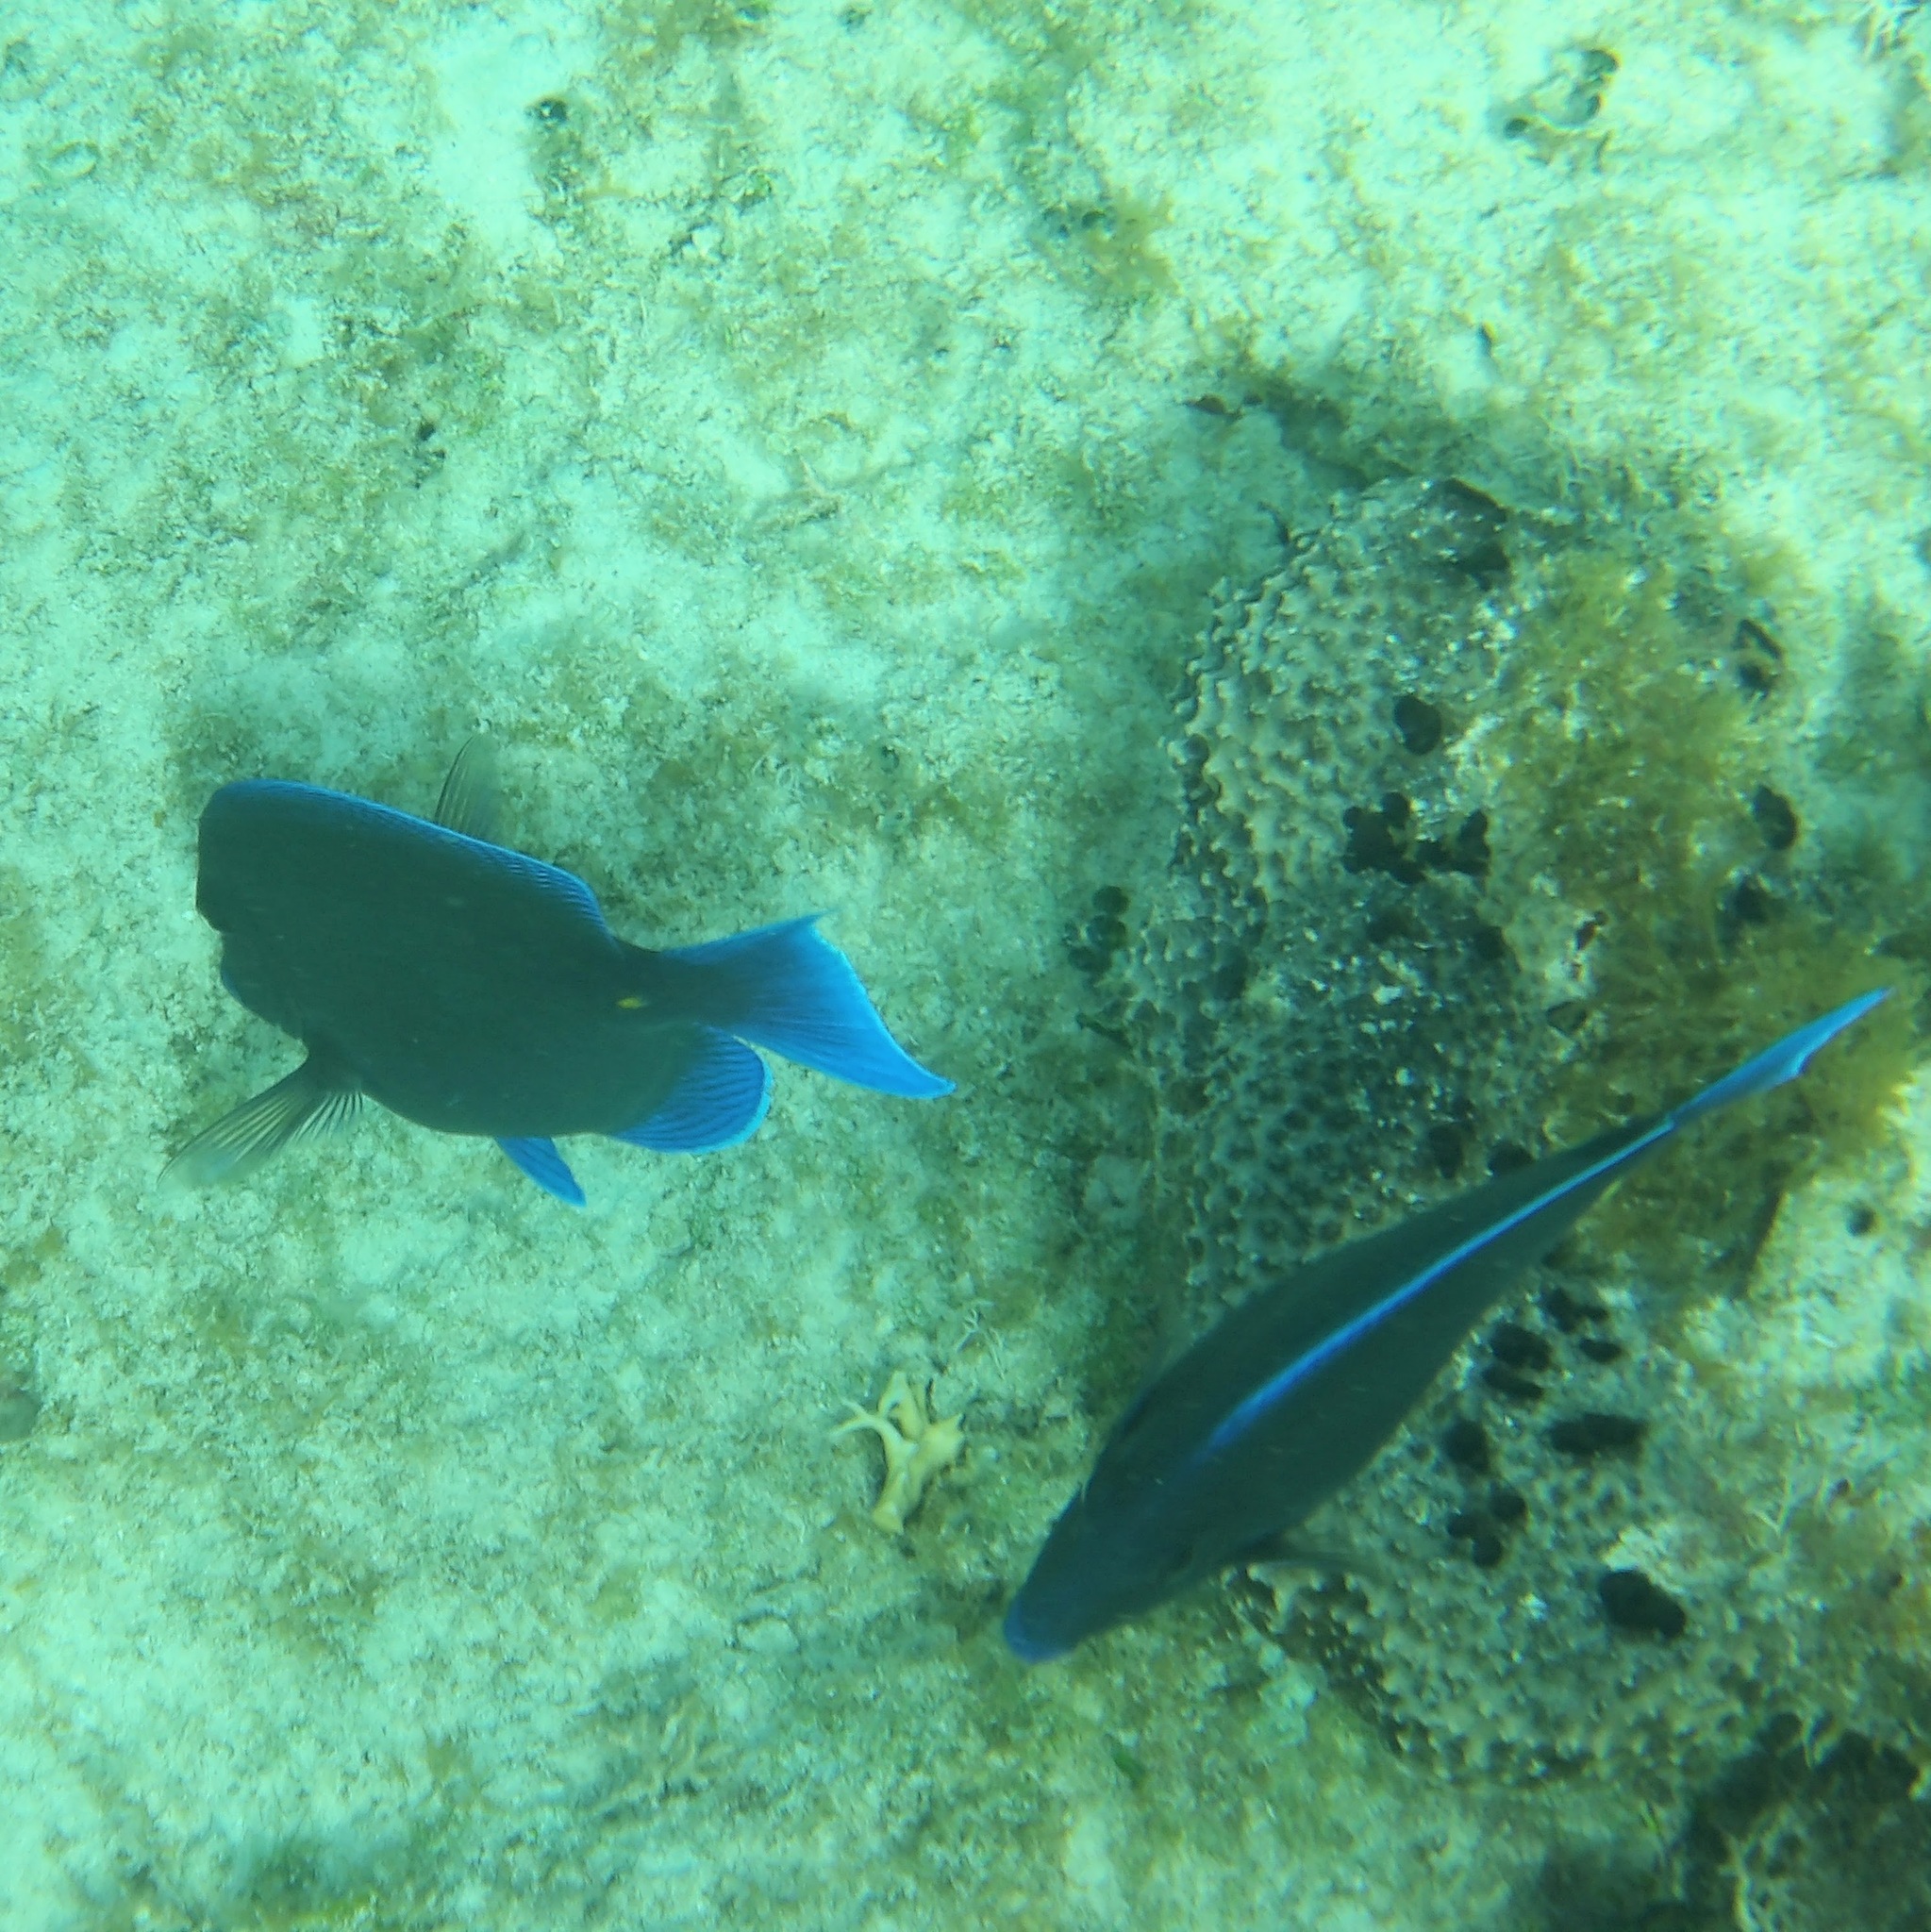
Acanthurus coeruleus (Atlantic Blue Tang)